Helen Daniels Bader

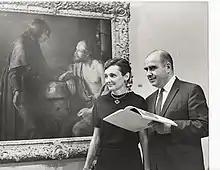
Helen and Alfred Bader at European art gallery.

In 1976 Alfred succeeded in reconnecting with an old flame in England, Isabel Overton, whom he had first met there in 1949. Over the next five years the pair developed a relationship and by 1980, Helen concluded that their marriage could last no longer. She told Alfred that she wanted a divorce, which was finalized in June of the next year. She moved out of the family home into a Milwaukee apartment.